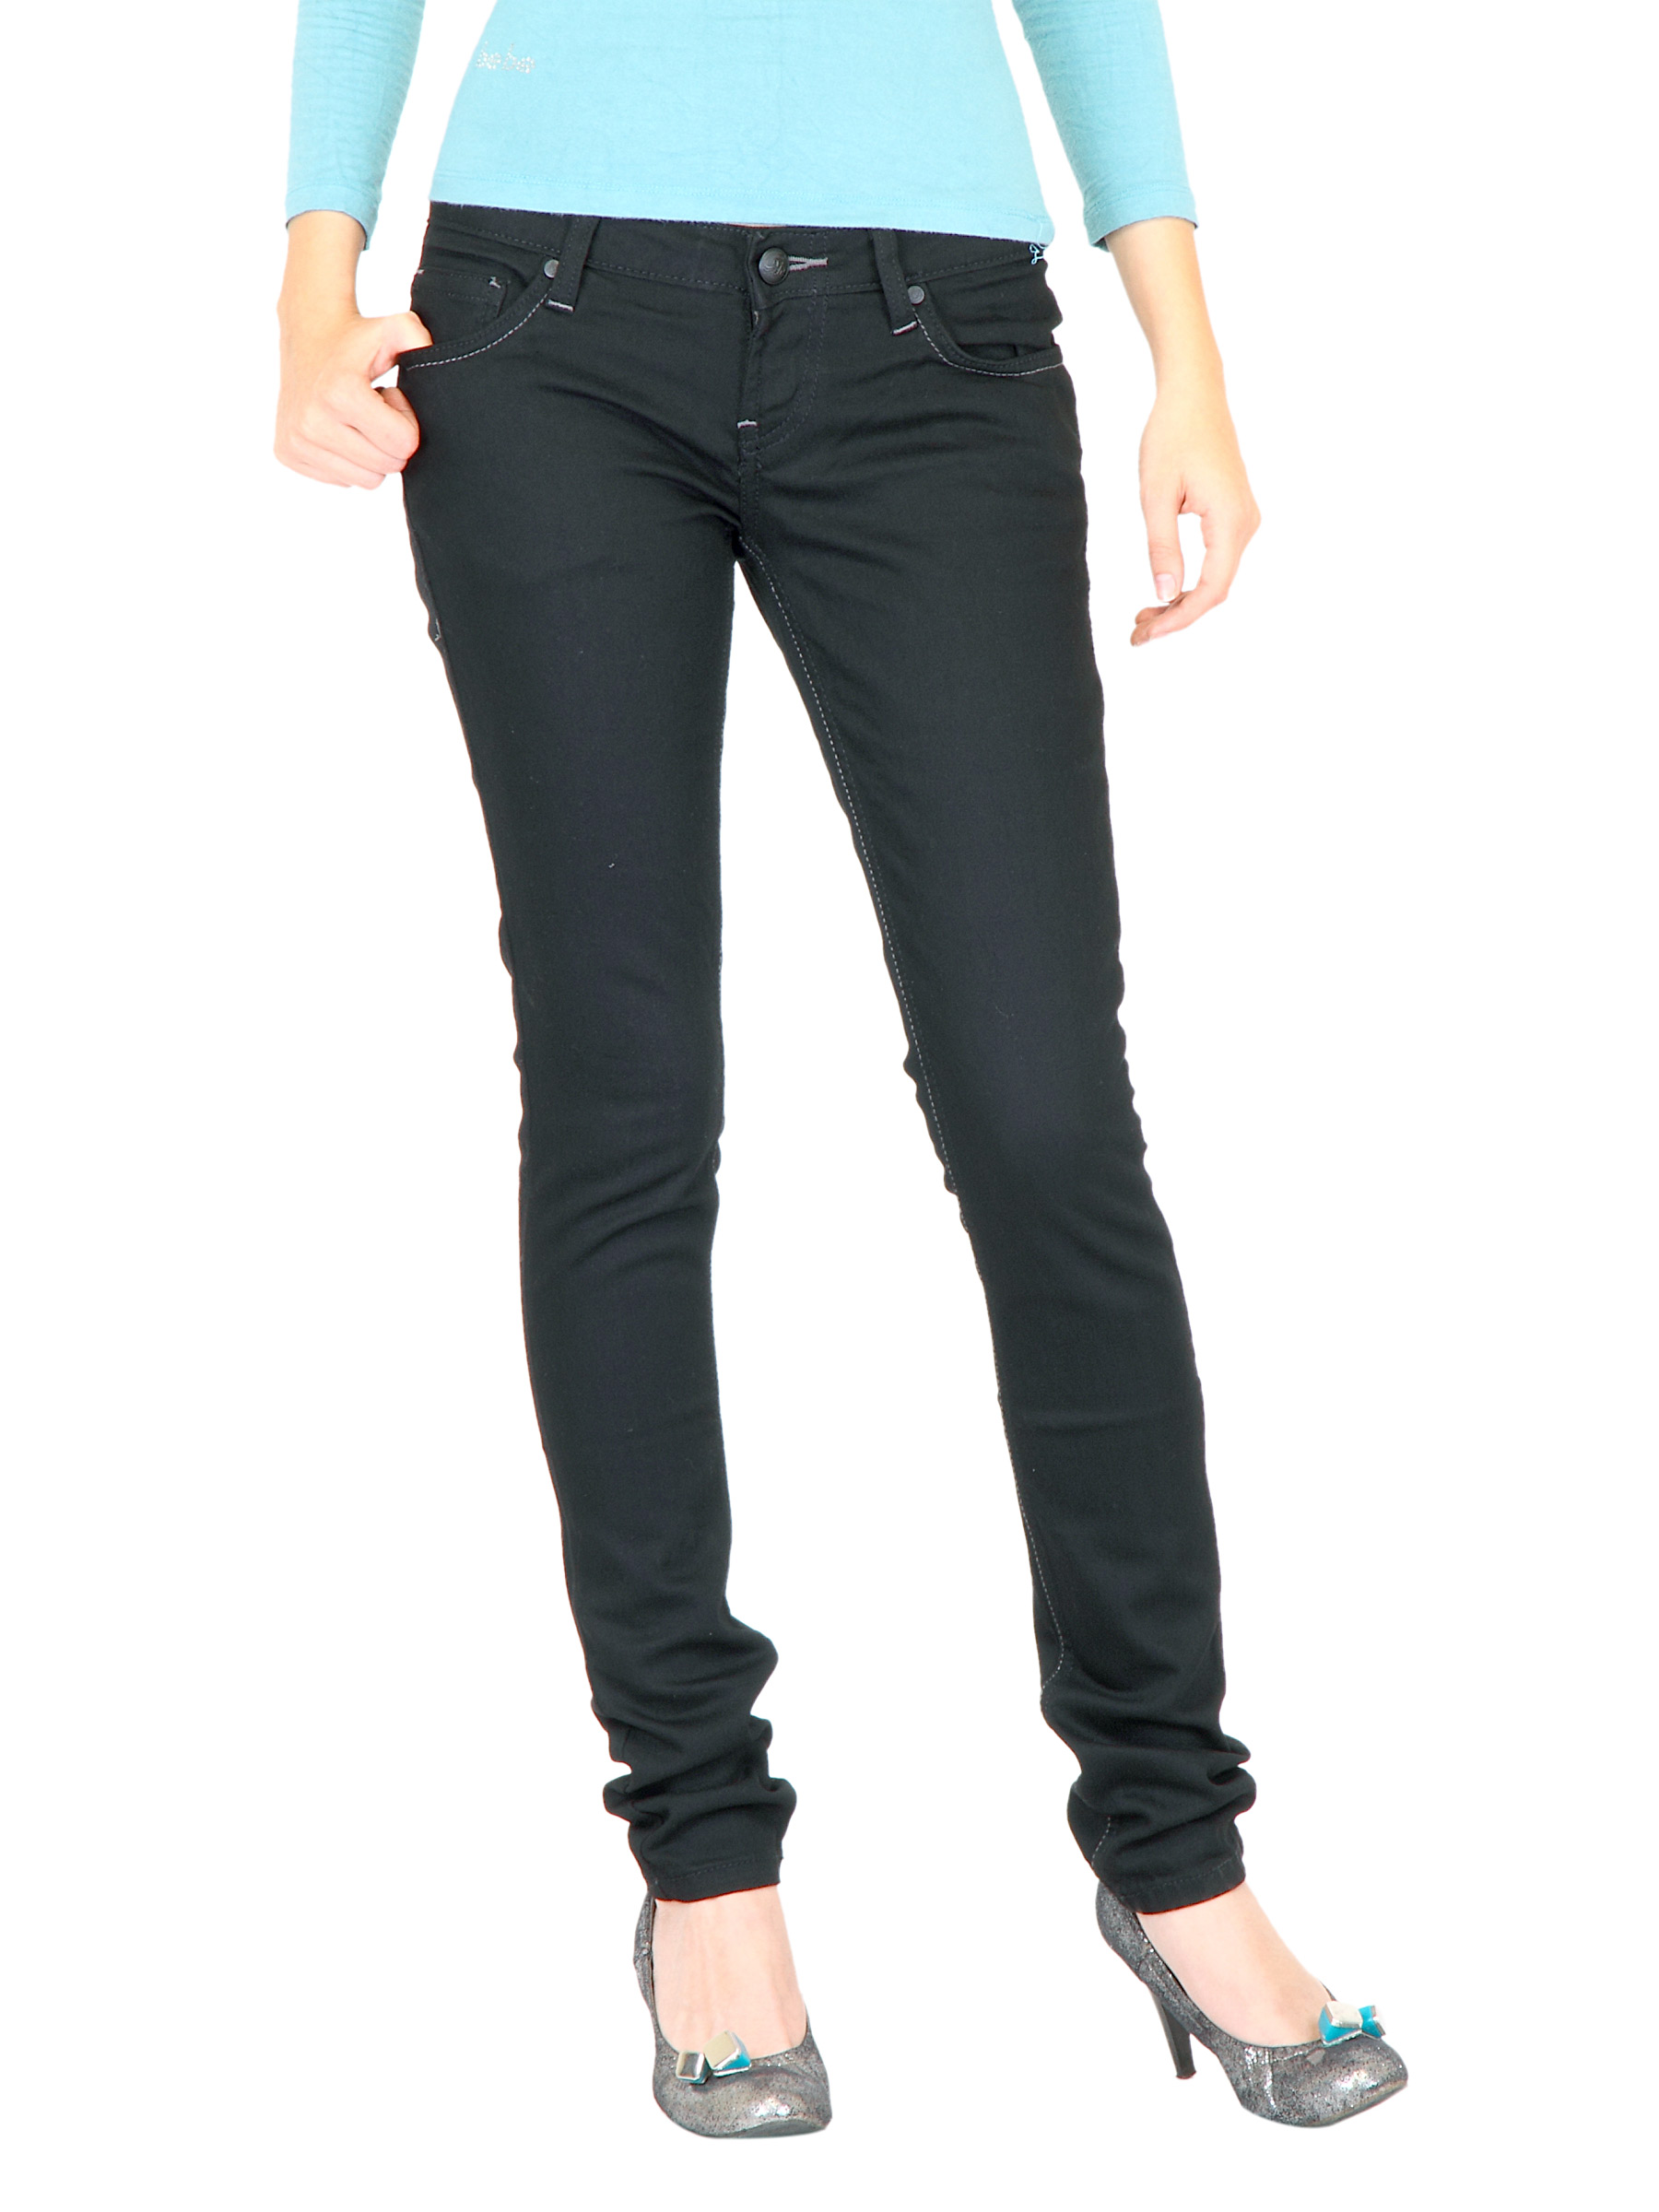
Flying Machine Women Low Rise Black Jeans
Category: Apparel / Bottomwear / Jeans
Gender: Women
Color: Black
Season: Fall 2011
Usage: Casual